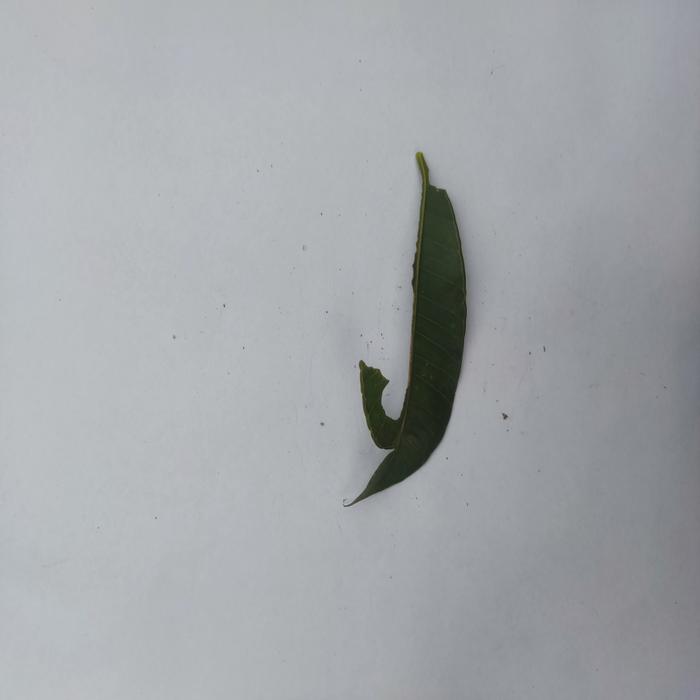
Crop: Hog Plum
Leaf condition: Caterpillars_Infestation